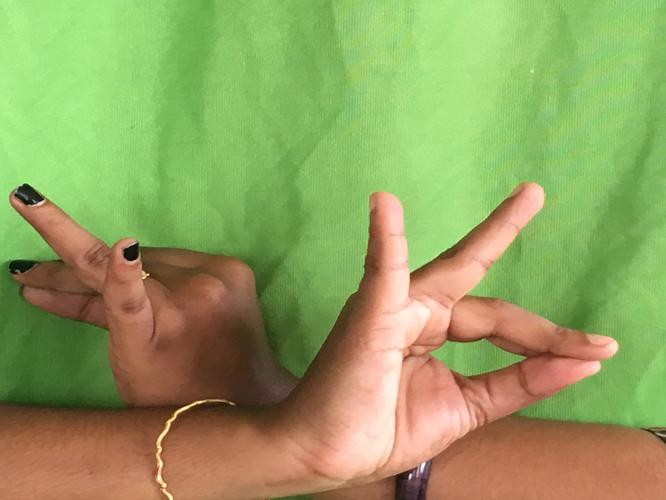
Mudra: Katakavardhana
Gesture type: double_hand